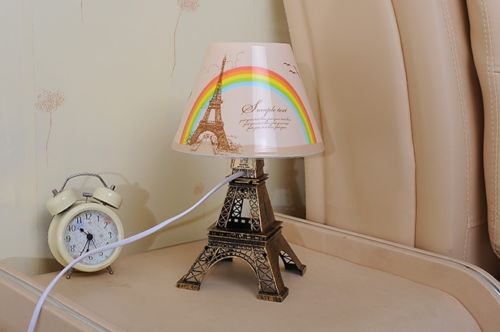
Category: lamp